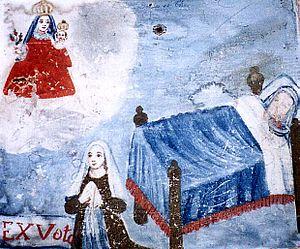
Ex-voto dédié à la Vierge Ermitage de Font-Romeu Jean Tosti 2005
L'ermitage Notre-Dame se situe sur la commune de Font-Romeu-Odeillo-Via dans le département des Pyrénées-Orientales, à environ un kilomètre au nord du centre-ville, sur la route départementale 618 en direction de Bolquère.